Egil Reksten

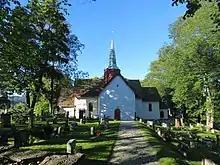
Haslum Church at Bærum

In 1947 Reksten started his own engineering company, Argo, together with Erik Welle-Strand and other friends. He spent the rest of his professional career there. He was married, and celebrated his diamond wedding in 2007. He resided in Asker in Akershus, Norway. He died in 2009 and was buried in the churchyard of Haslum Church at Bærum in Akershus .